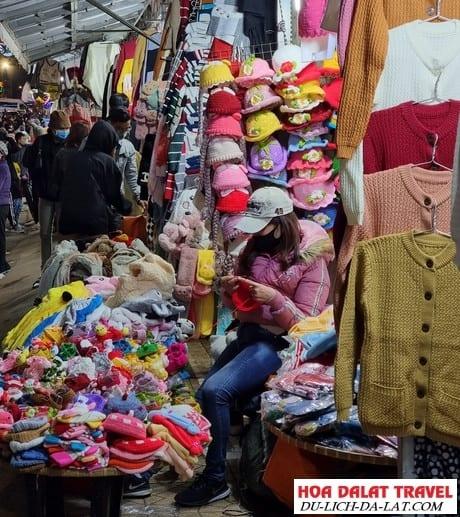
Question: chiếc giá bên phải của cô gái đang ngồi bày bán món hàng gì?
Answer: chiếc giá bên phải của cô gái đang ngồi bày bán các loại mũ